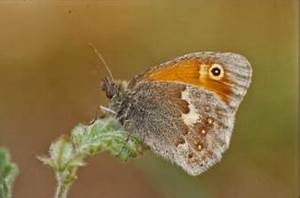
Label: farfalla